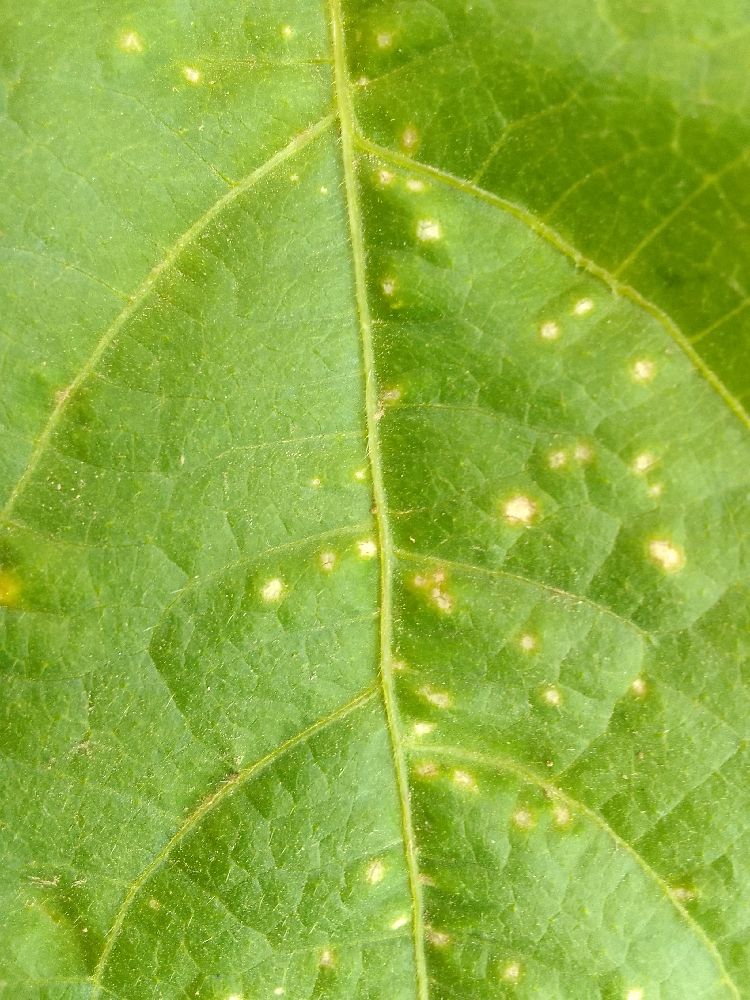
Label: rust